Singapore Life Church

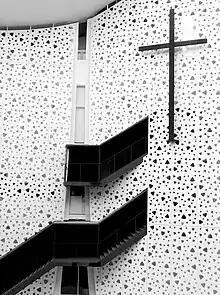
The church's façade comprises three sections of perforated panels which are “sewn” together by external staircases which culminate in a large Cross

The church underwent a third rebuilding in 2010. Designed by Laud Architects, the notable features of the church are its monolithic roof and aluminium filigree façade.